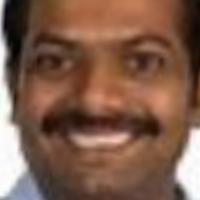
Age group: age 41-55